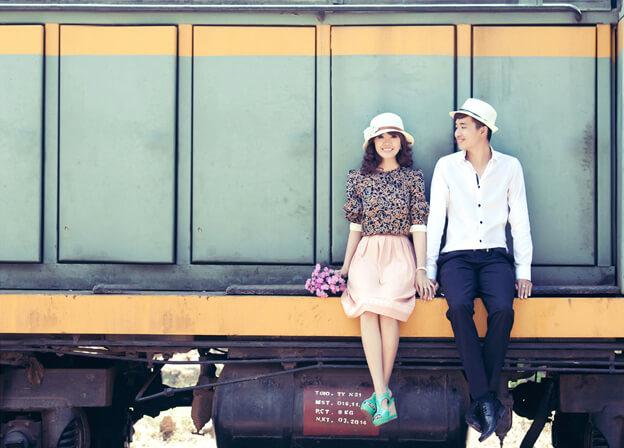
có một cô gái và một chàng trai xuất hiện trong bức ảnh